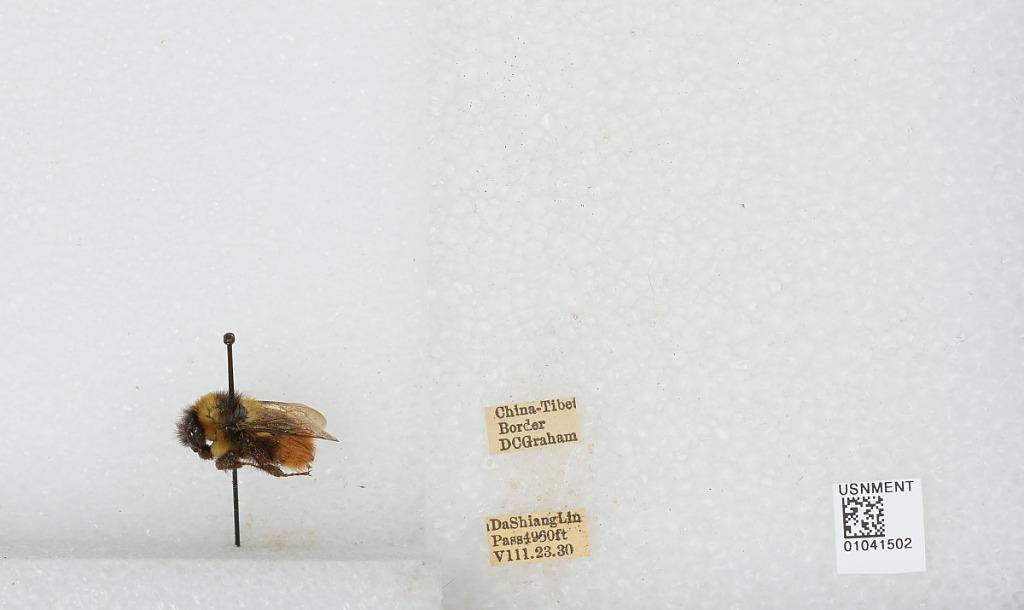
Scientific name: Bombus sp.
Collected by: D. Graham
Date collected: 1930-8-23
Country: China
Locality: China-Tibet Border, Da Shiang Lin Pass